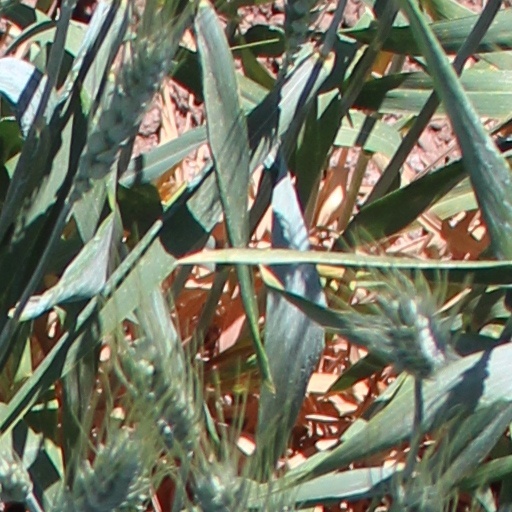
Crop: wheat